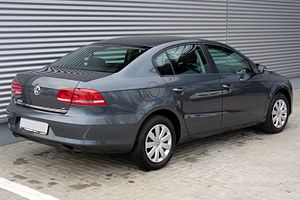
Volkswagen Passat B7 / Motorer
Volkswagen Passat B7, som blev præsenteret for offentligheden på Paris Motor Show den 2. oktober 2010, var en stor mellemklassebil fra Volkswagen og efterfølger for Passat B6.